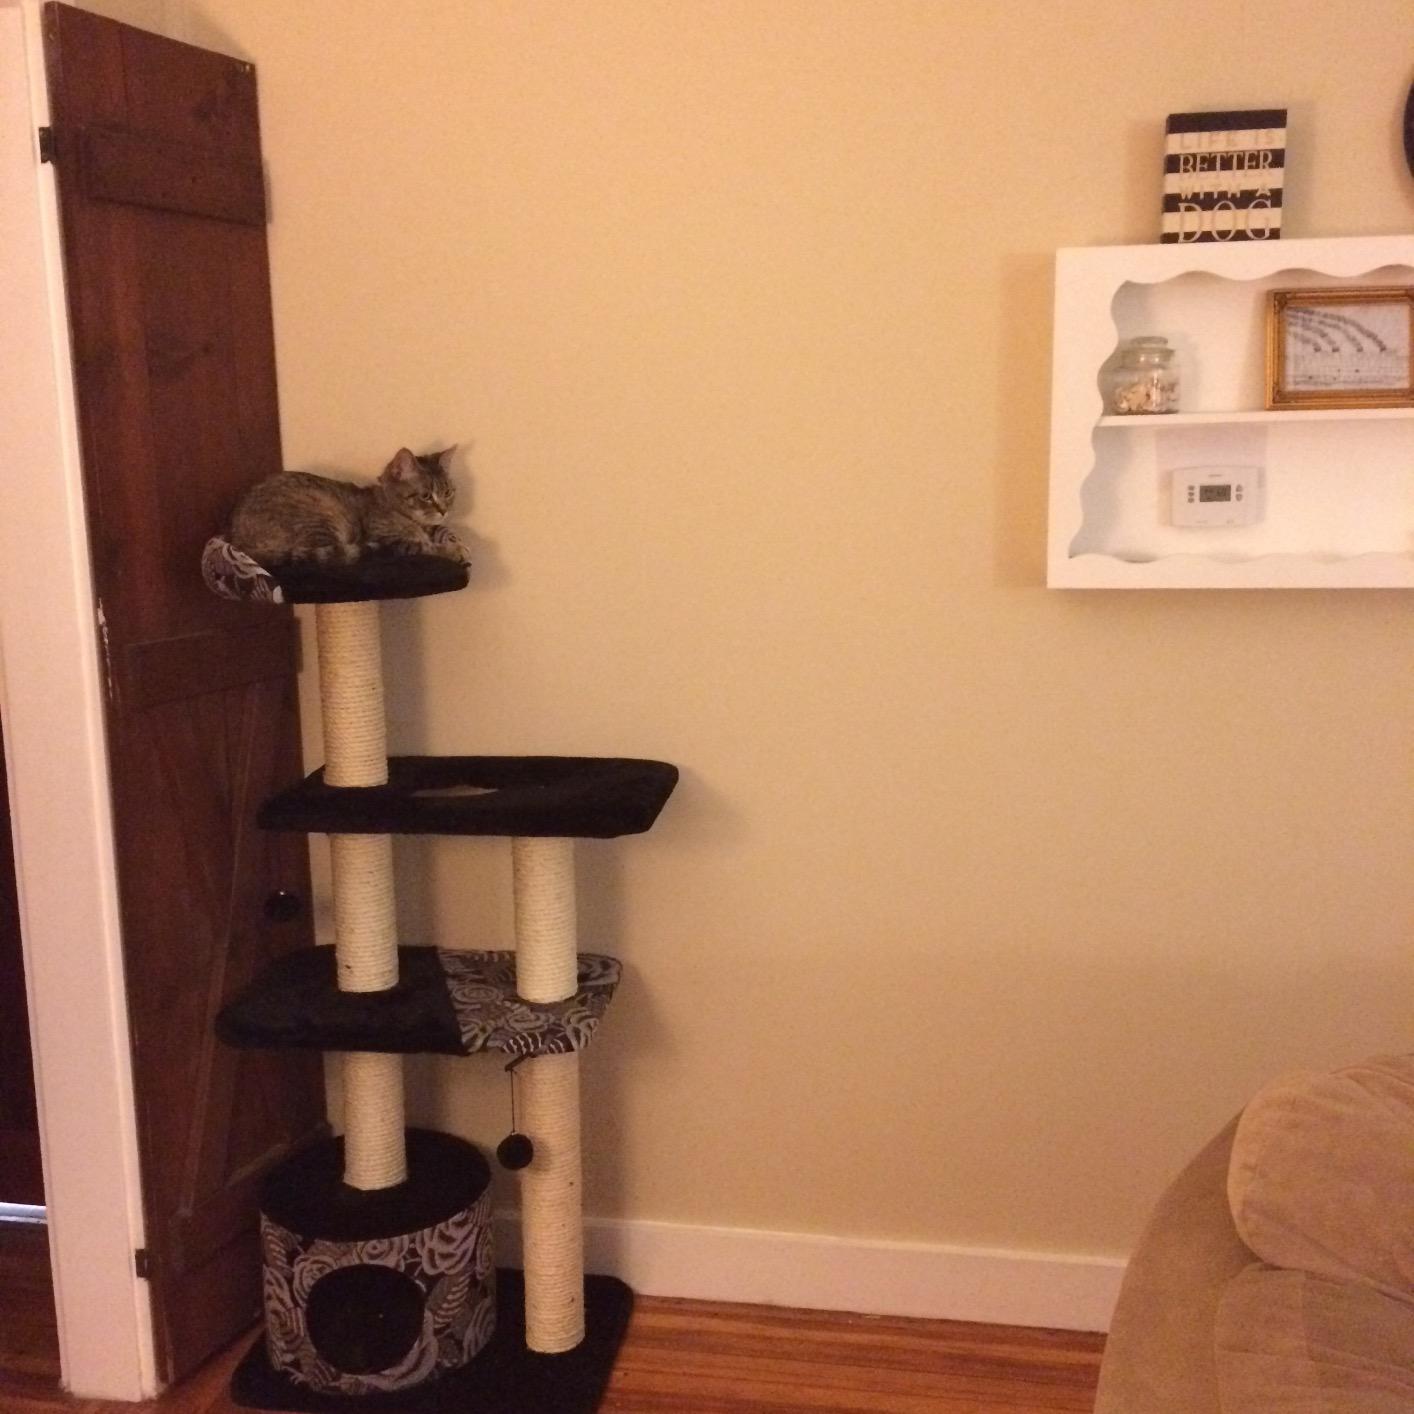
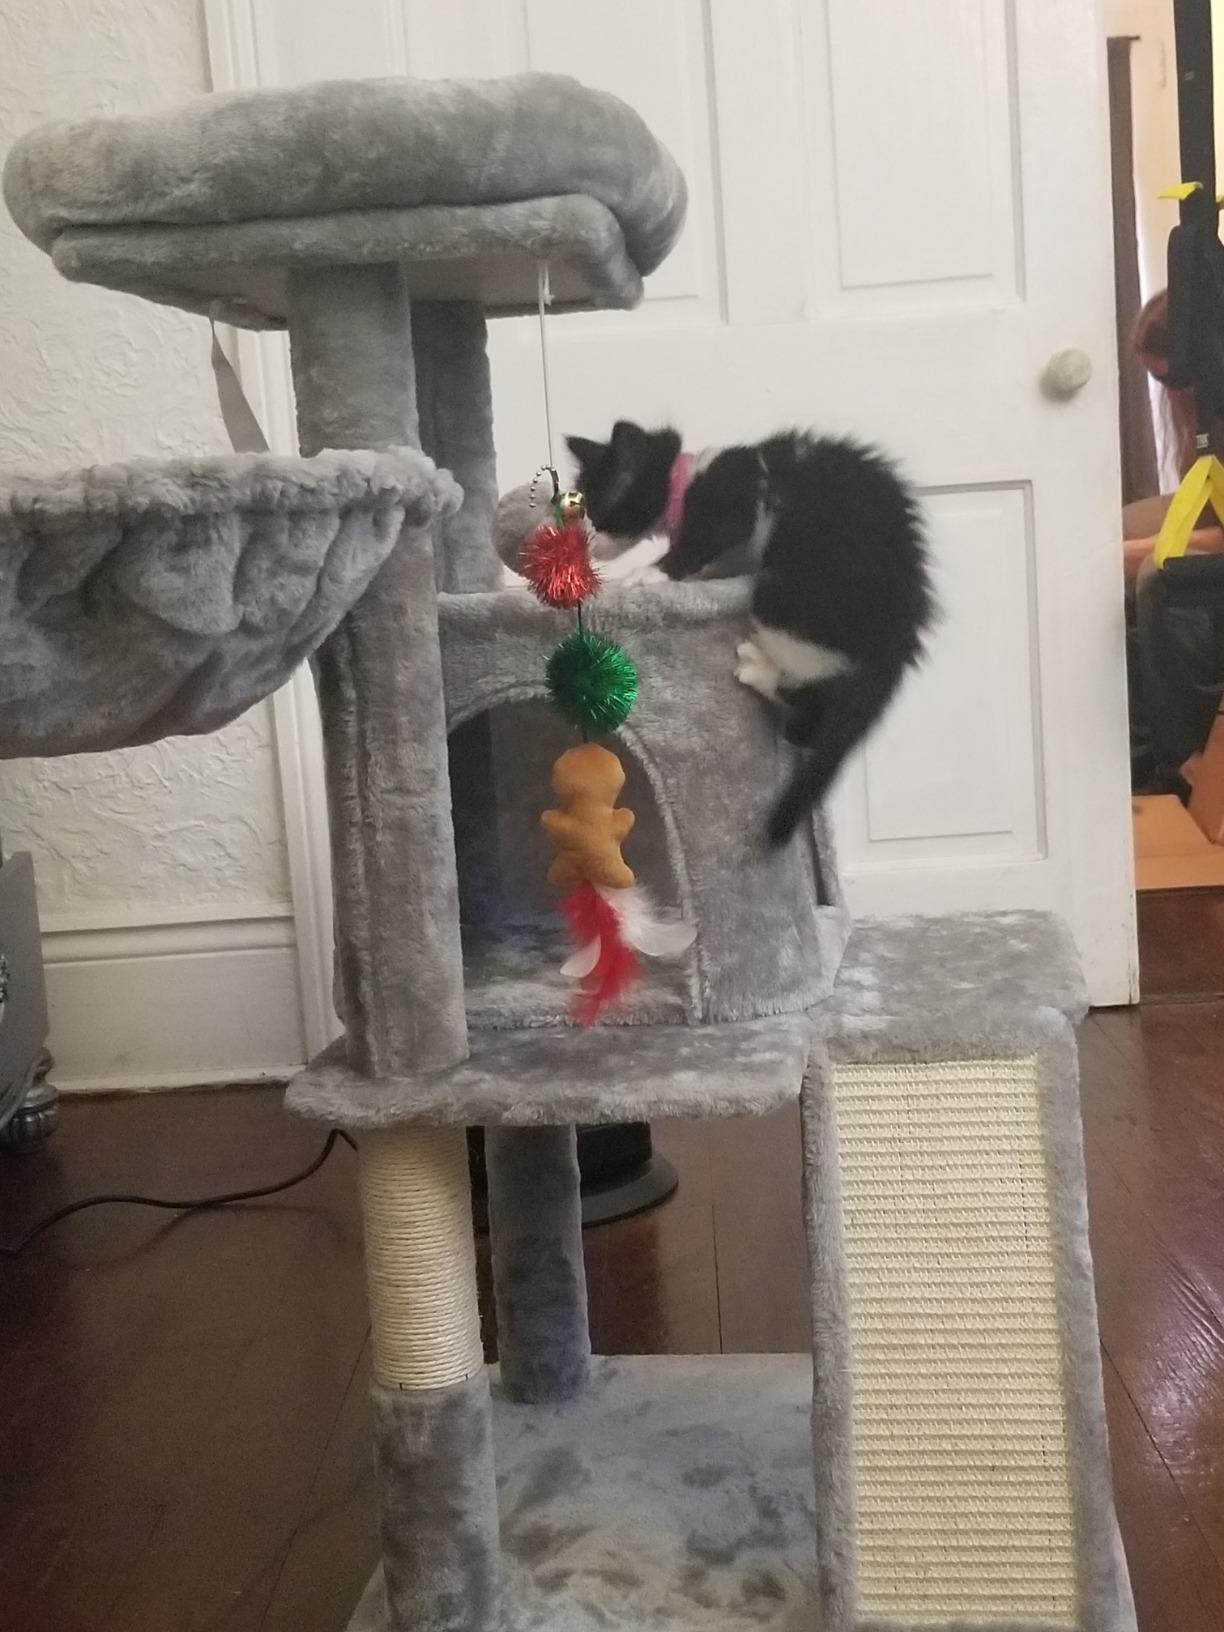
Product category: items_cat tree
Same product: no